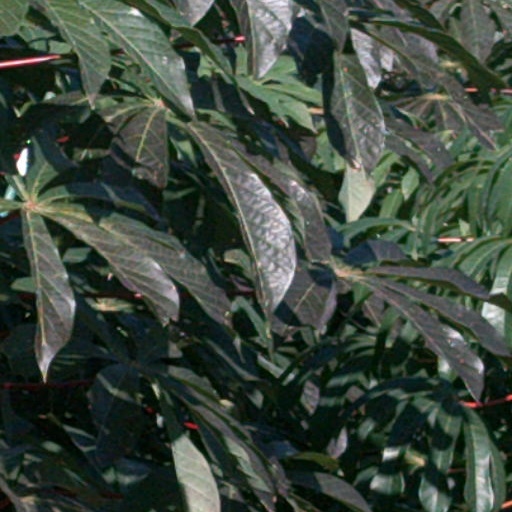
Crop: cassava